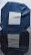
Number: 8